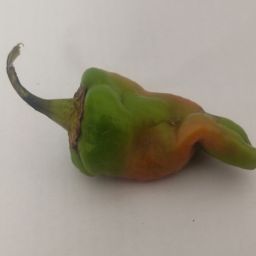
Crop: New Mexico Green Chile
Quality: Damaged